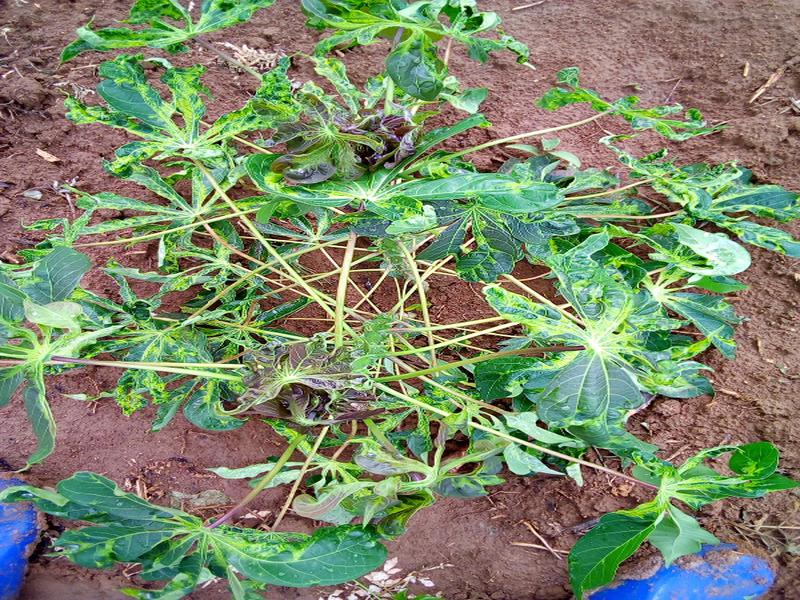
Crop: cassava
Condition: mosaic_disease